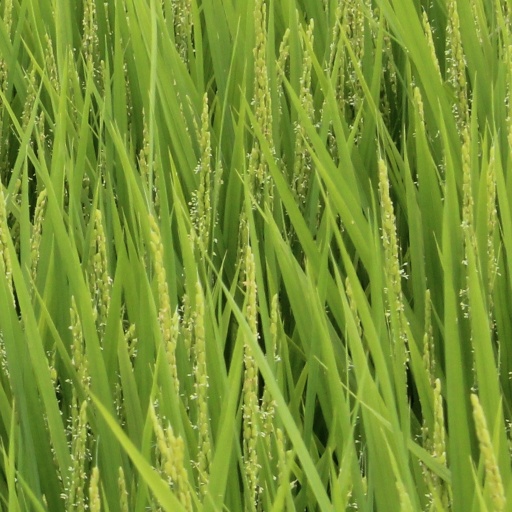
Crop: rice